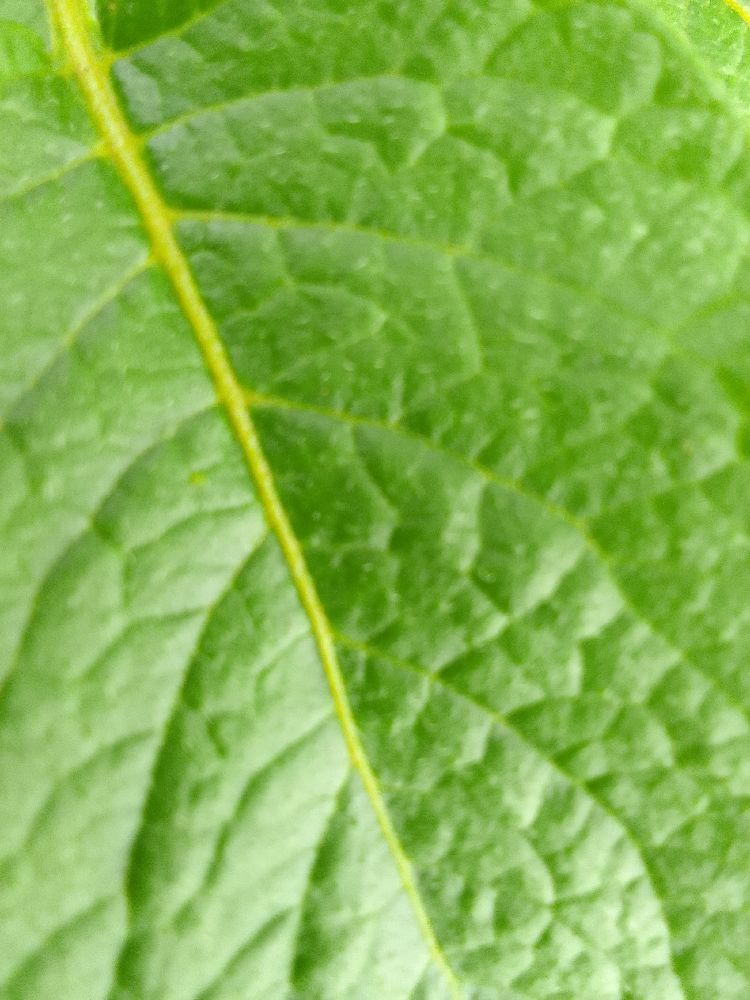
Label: Healthy